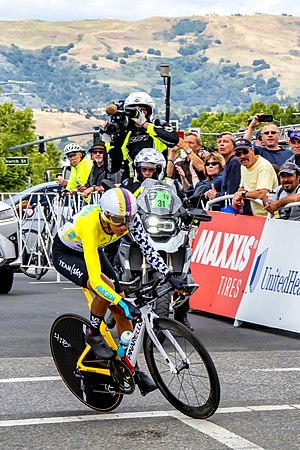
Tour of California 2018
Tour of California 2018 var den 13. udgave af cykelløbet Tour of California. Det amerikanske etapeløb var det 22. arrangement på UCI's World Tour-kalender i 2018 og belv arrangeret mellem 13. og 19. maj 2018. Den samlede vinder af løbet blev colombianske Egan Bernal fra Team Sky.